Ulzana's Raid

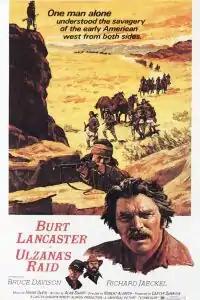
Film poster

Ulzana's Raid is a 1972 American revisionist Western film starring Burt Lancaster, Richard Jaeckel, Bruce Davison, and Joaquin Martinez. Filmed on location in Arizona, it was directed by Robert Aldrich based on a script by Alan Sharp. It portrays a brutal raid by Chiricahua Apaches against European settlers in 1880s Arizona.